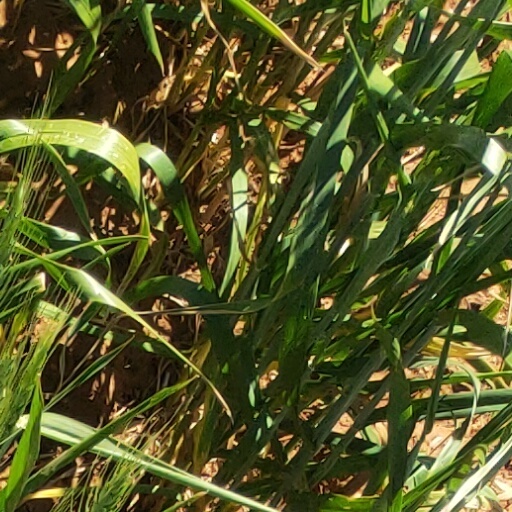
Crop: wheat